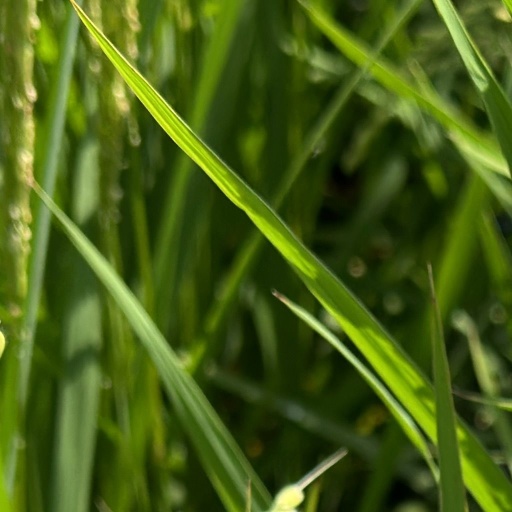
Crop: rice